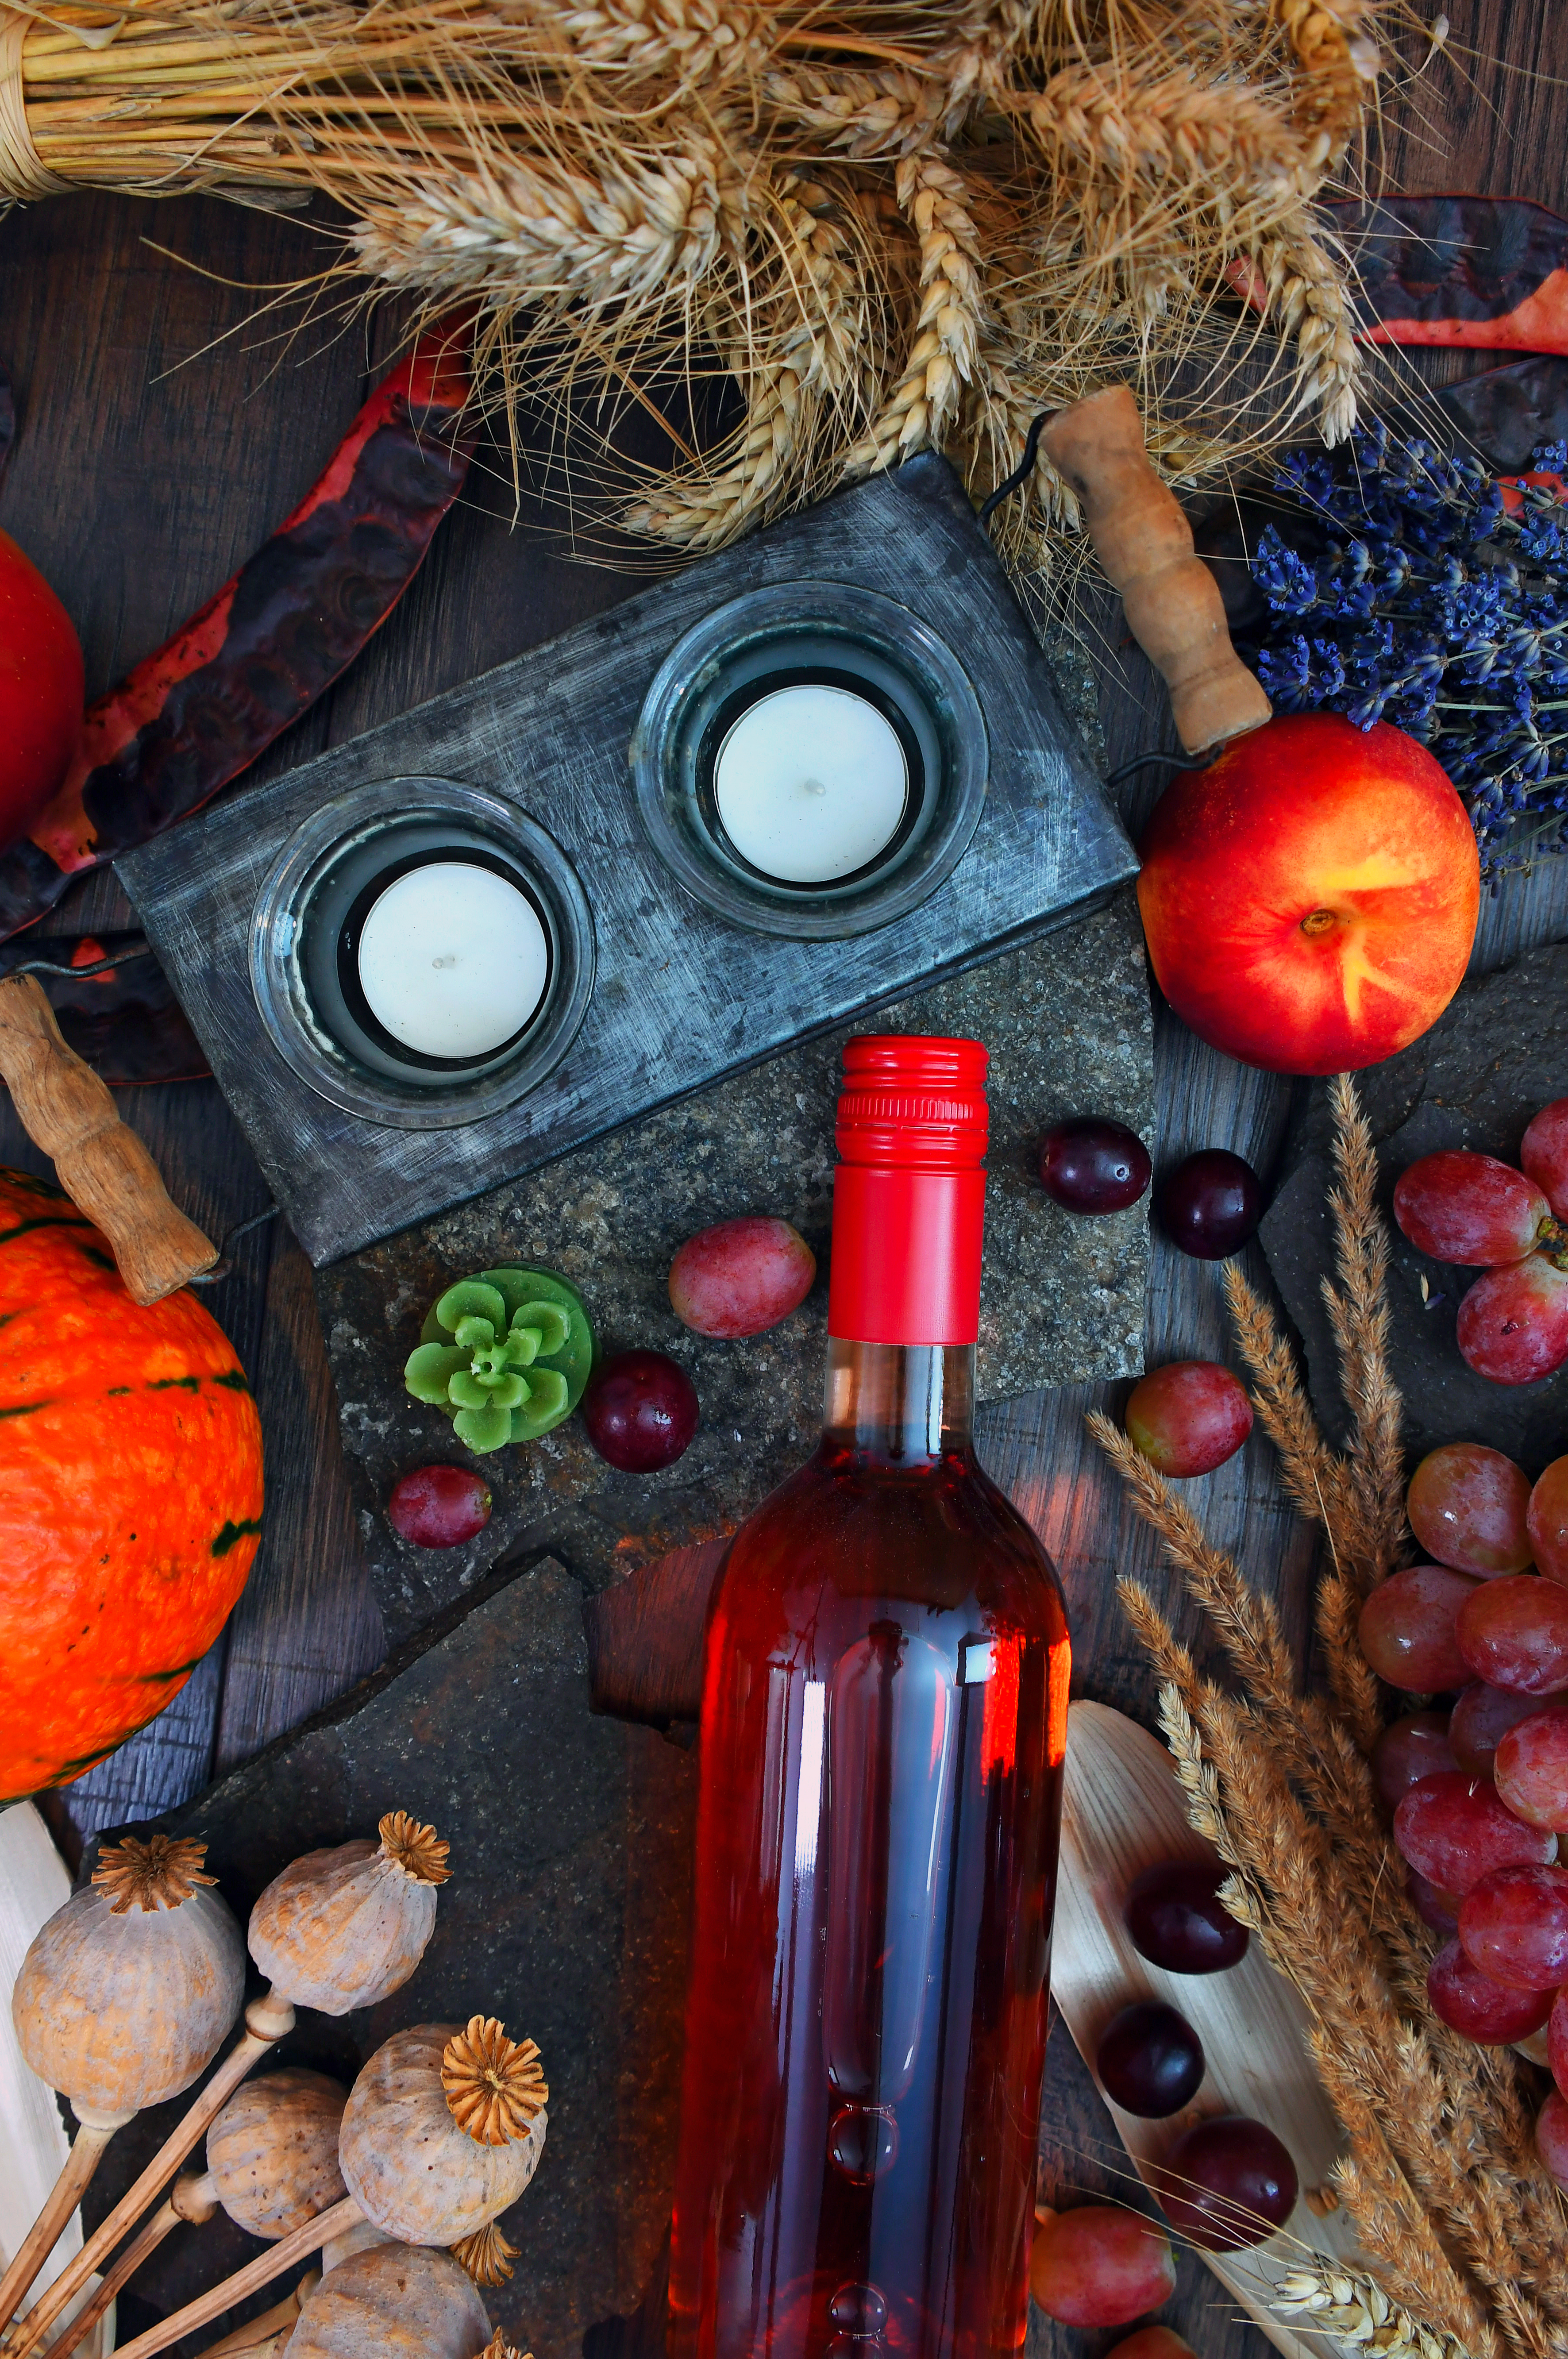
nature, autumn, yellow, plant, nutrition, life, wine, bottle, white, vine, red, winery, background, vineyard, grape, grapes, glass, leaf, agriculture, drink, vino, beverage, alcohol, isolated, space, table, wooden, ripe, green, bottles, food, fresh, healthy, organic, natural, diet, fruit, raw, vegetarian, harvest, vegetable, wood, rustic, ingredient, pepper, still life photography, still life, local food